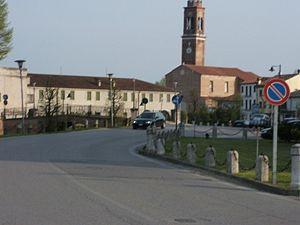
Villadose est une commune de la province de Rovigo en Vénétie en Italie.